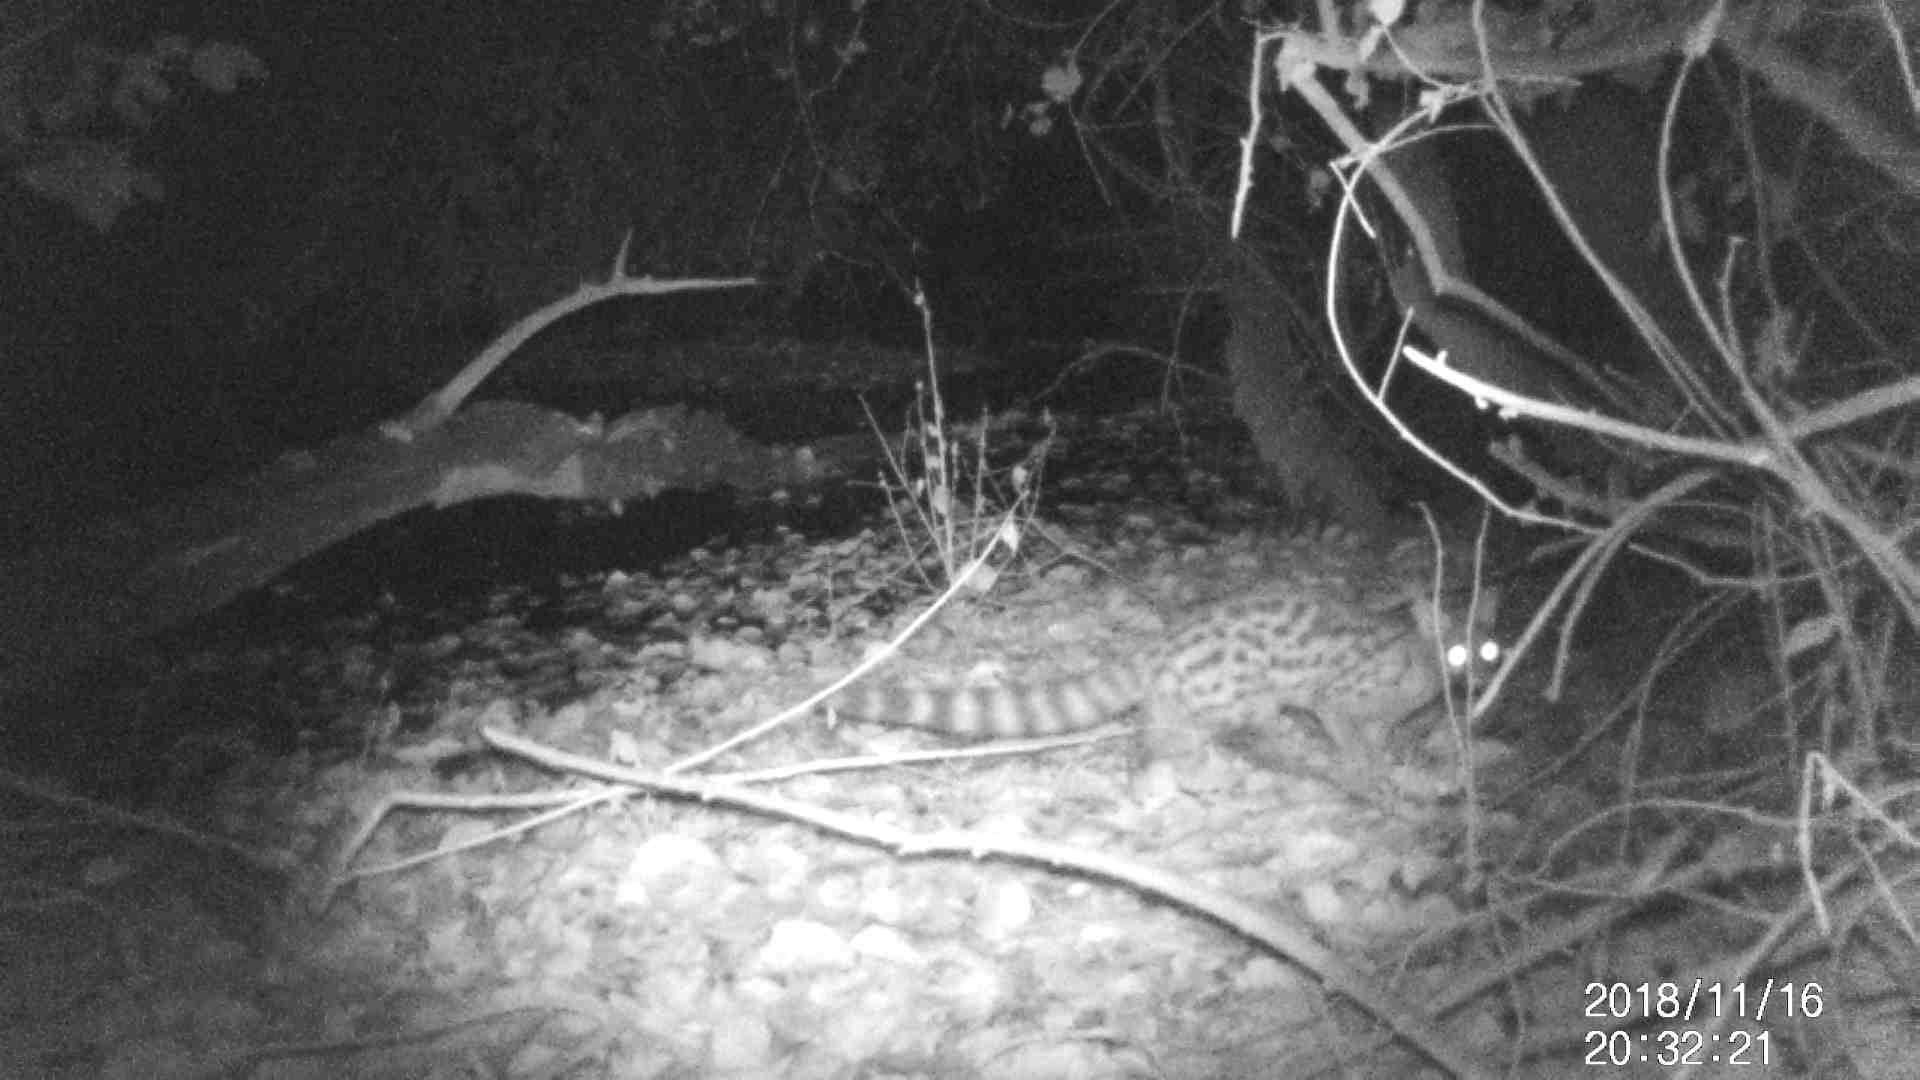
Species: Genetta genetta